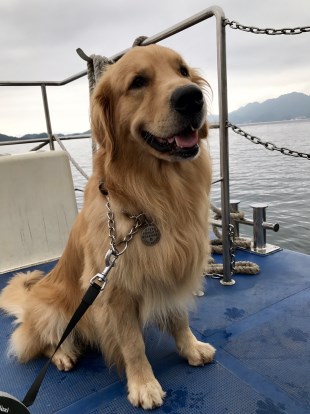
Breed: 5355-n000126-golden_retriever